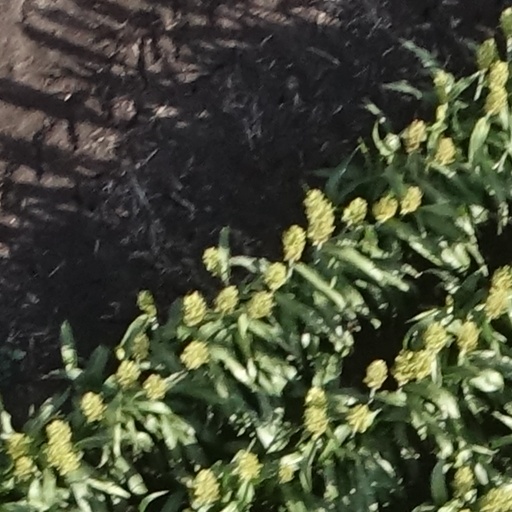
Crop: sorghum